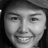
Emotion: neutral